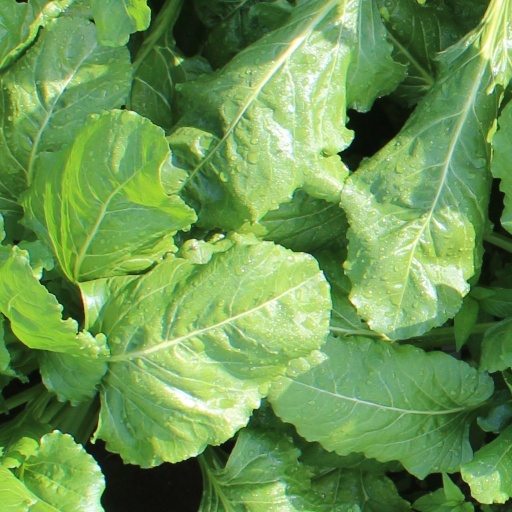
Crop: sugar beet